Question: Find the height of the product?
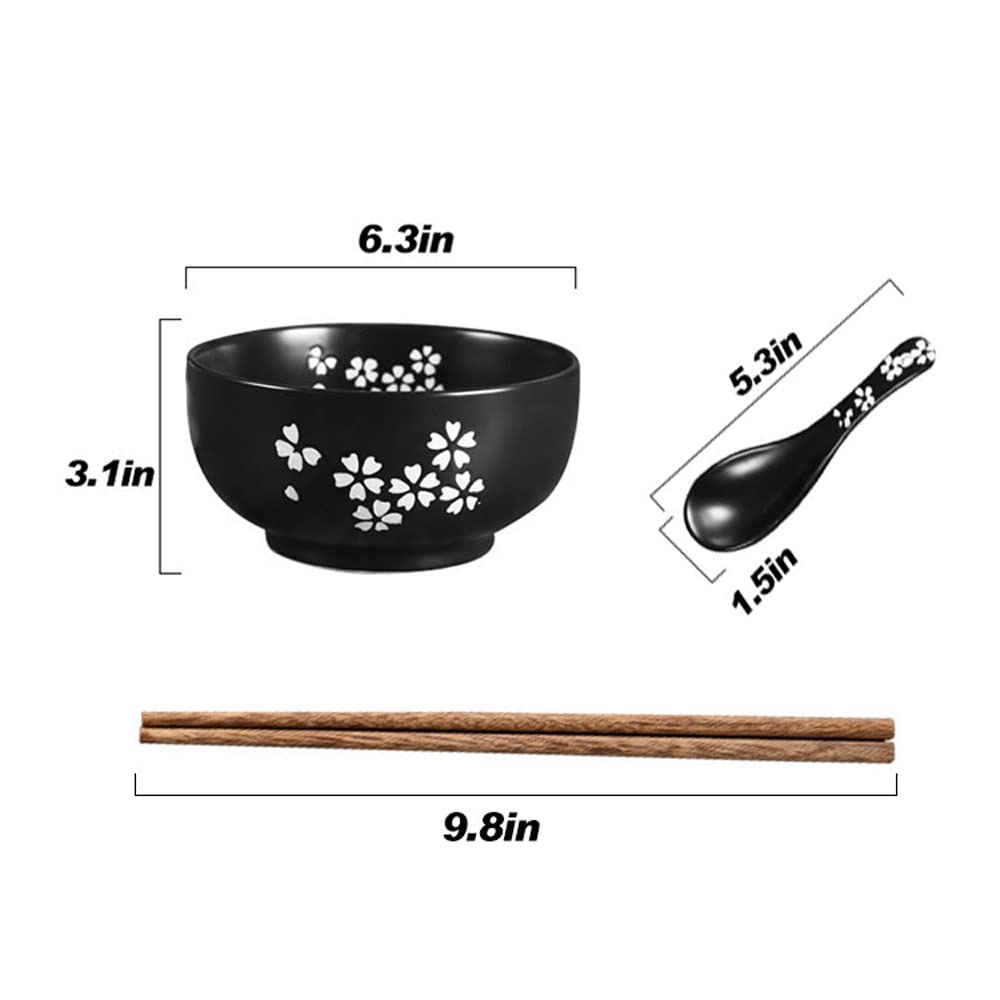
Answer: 3.1 inch